Peng Dehuai

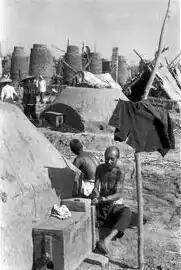
During the Great Leap Forward, many farmers were forced to work in primitive backyard furnaces in order to produce poor-quality steel.

After Peng had returned from his first tour abroad in September 1955, he began to implement his "Four Great Systems" seriously: the implementation of standardized military ranks, salaries, awards, and rules of conscription. On September 23, 1955, the State Council named Peng one of the ten marshals of the PLA, China's highest military rank. (Before 1955, Chinese soldiers were assigned "functions" instead of ranks, such as "company commander", or "division commander".) PLA leaders were promoted into Peng's new system of military ranks and were awarded new orders of merit. Peng himself was awarded the First Class Medal of the Order of August 1 (for his achievements in the Chinese Civil War from 1927 to 1937), the First Class Medal of the Order of Independence and Freedom (for his achievements in the Sino-Japanese War), and the First Class Medal of the Order of Liberation (for his achievements in the Chinese Civil War from 1945 to 1949). Peng introduced military insignia for the first time and issued military uniforms modeled on those worn by Soviet soldiers. On January 1, 1956, Peng replaced conscription with voluntary service and standardized career soldiers' salaries on eighteen grades from private second class to marshal. In May 1956, Peng introduced a clear prioritization of rank favoring commanders over political commissars. By September 1956, Peng's doctrines of professionalism, strict training, discipline, and the mastery of modern equipment were entrenched within the structure of the PLA.